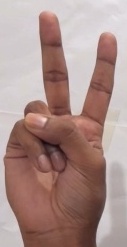
ASL sign: V